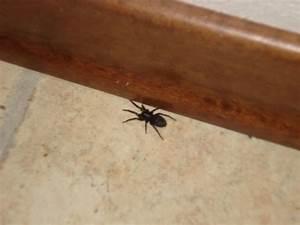
spider